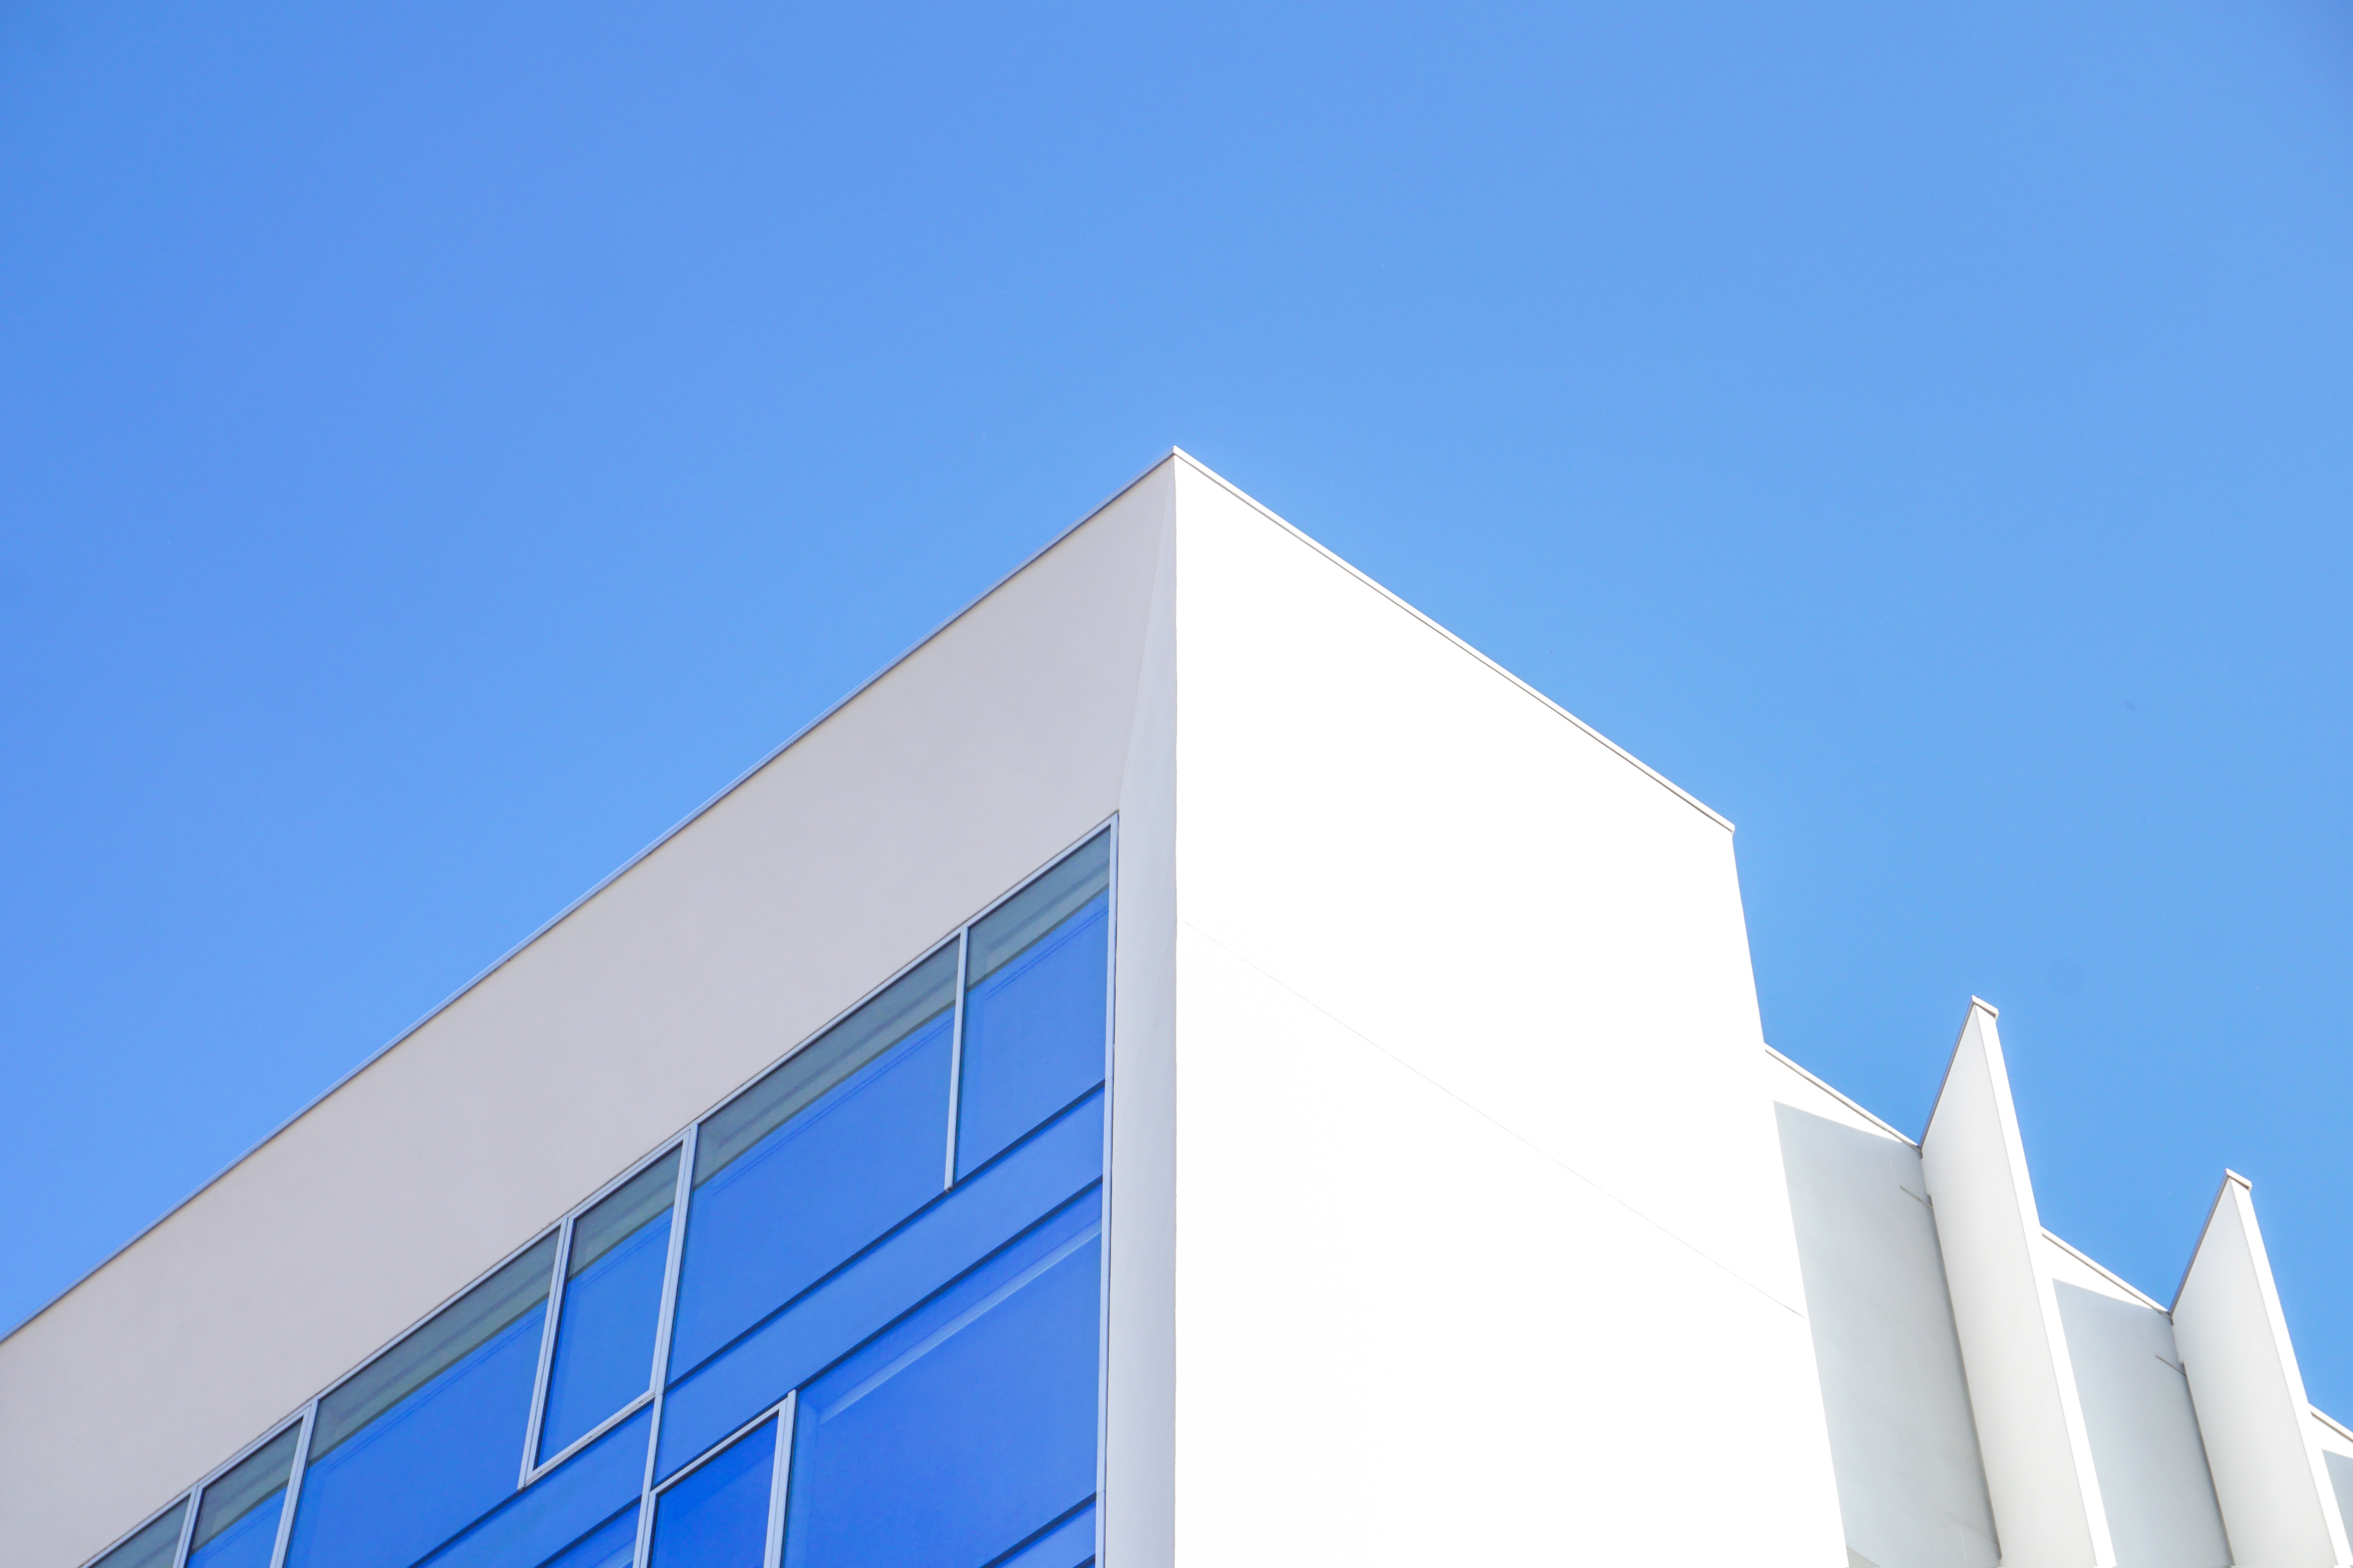
architecture, structure, skyscraper, line, facade, blue, professional, tower block, headquarters, daylighting